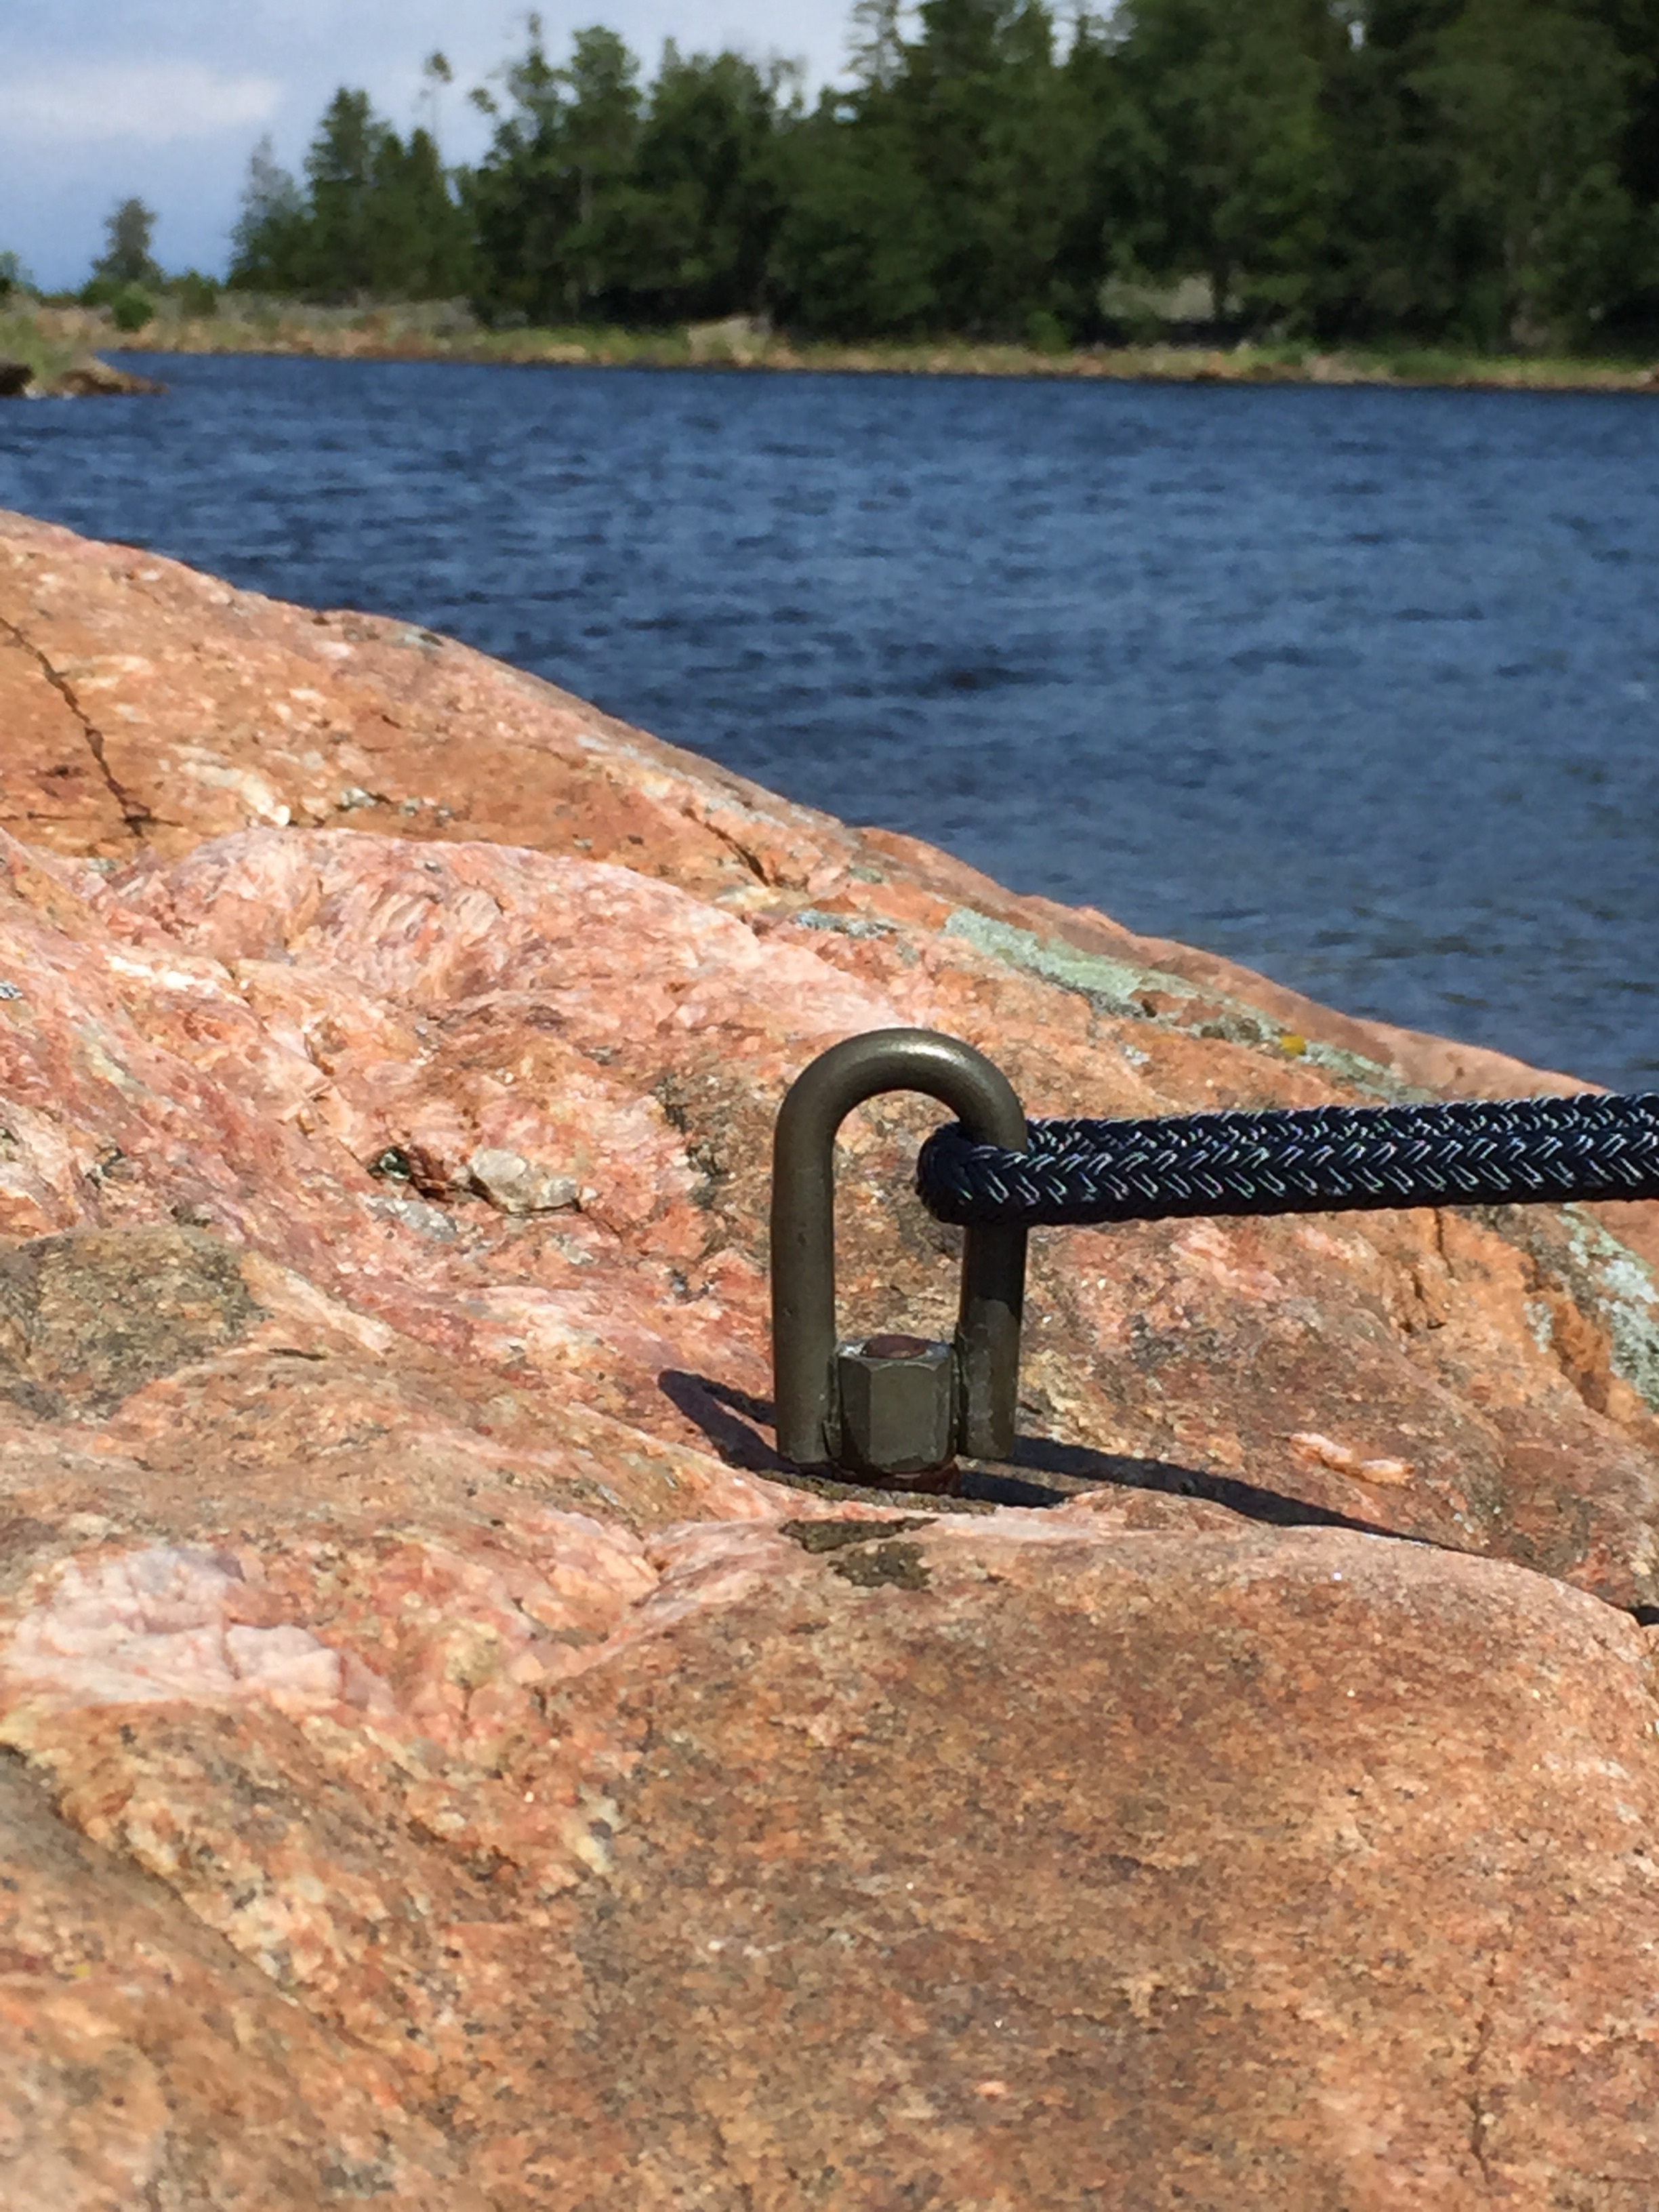
sea, water, rock, mooring, boat, lake, summer, blue, reservoir, material, waterway, sweden, loop